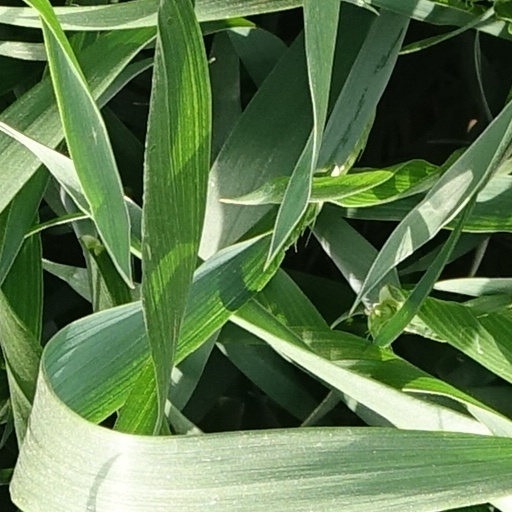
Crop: wheat